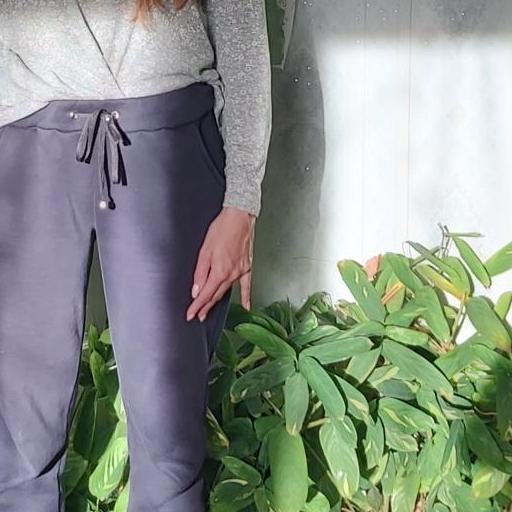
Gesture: no_gesture